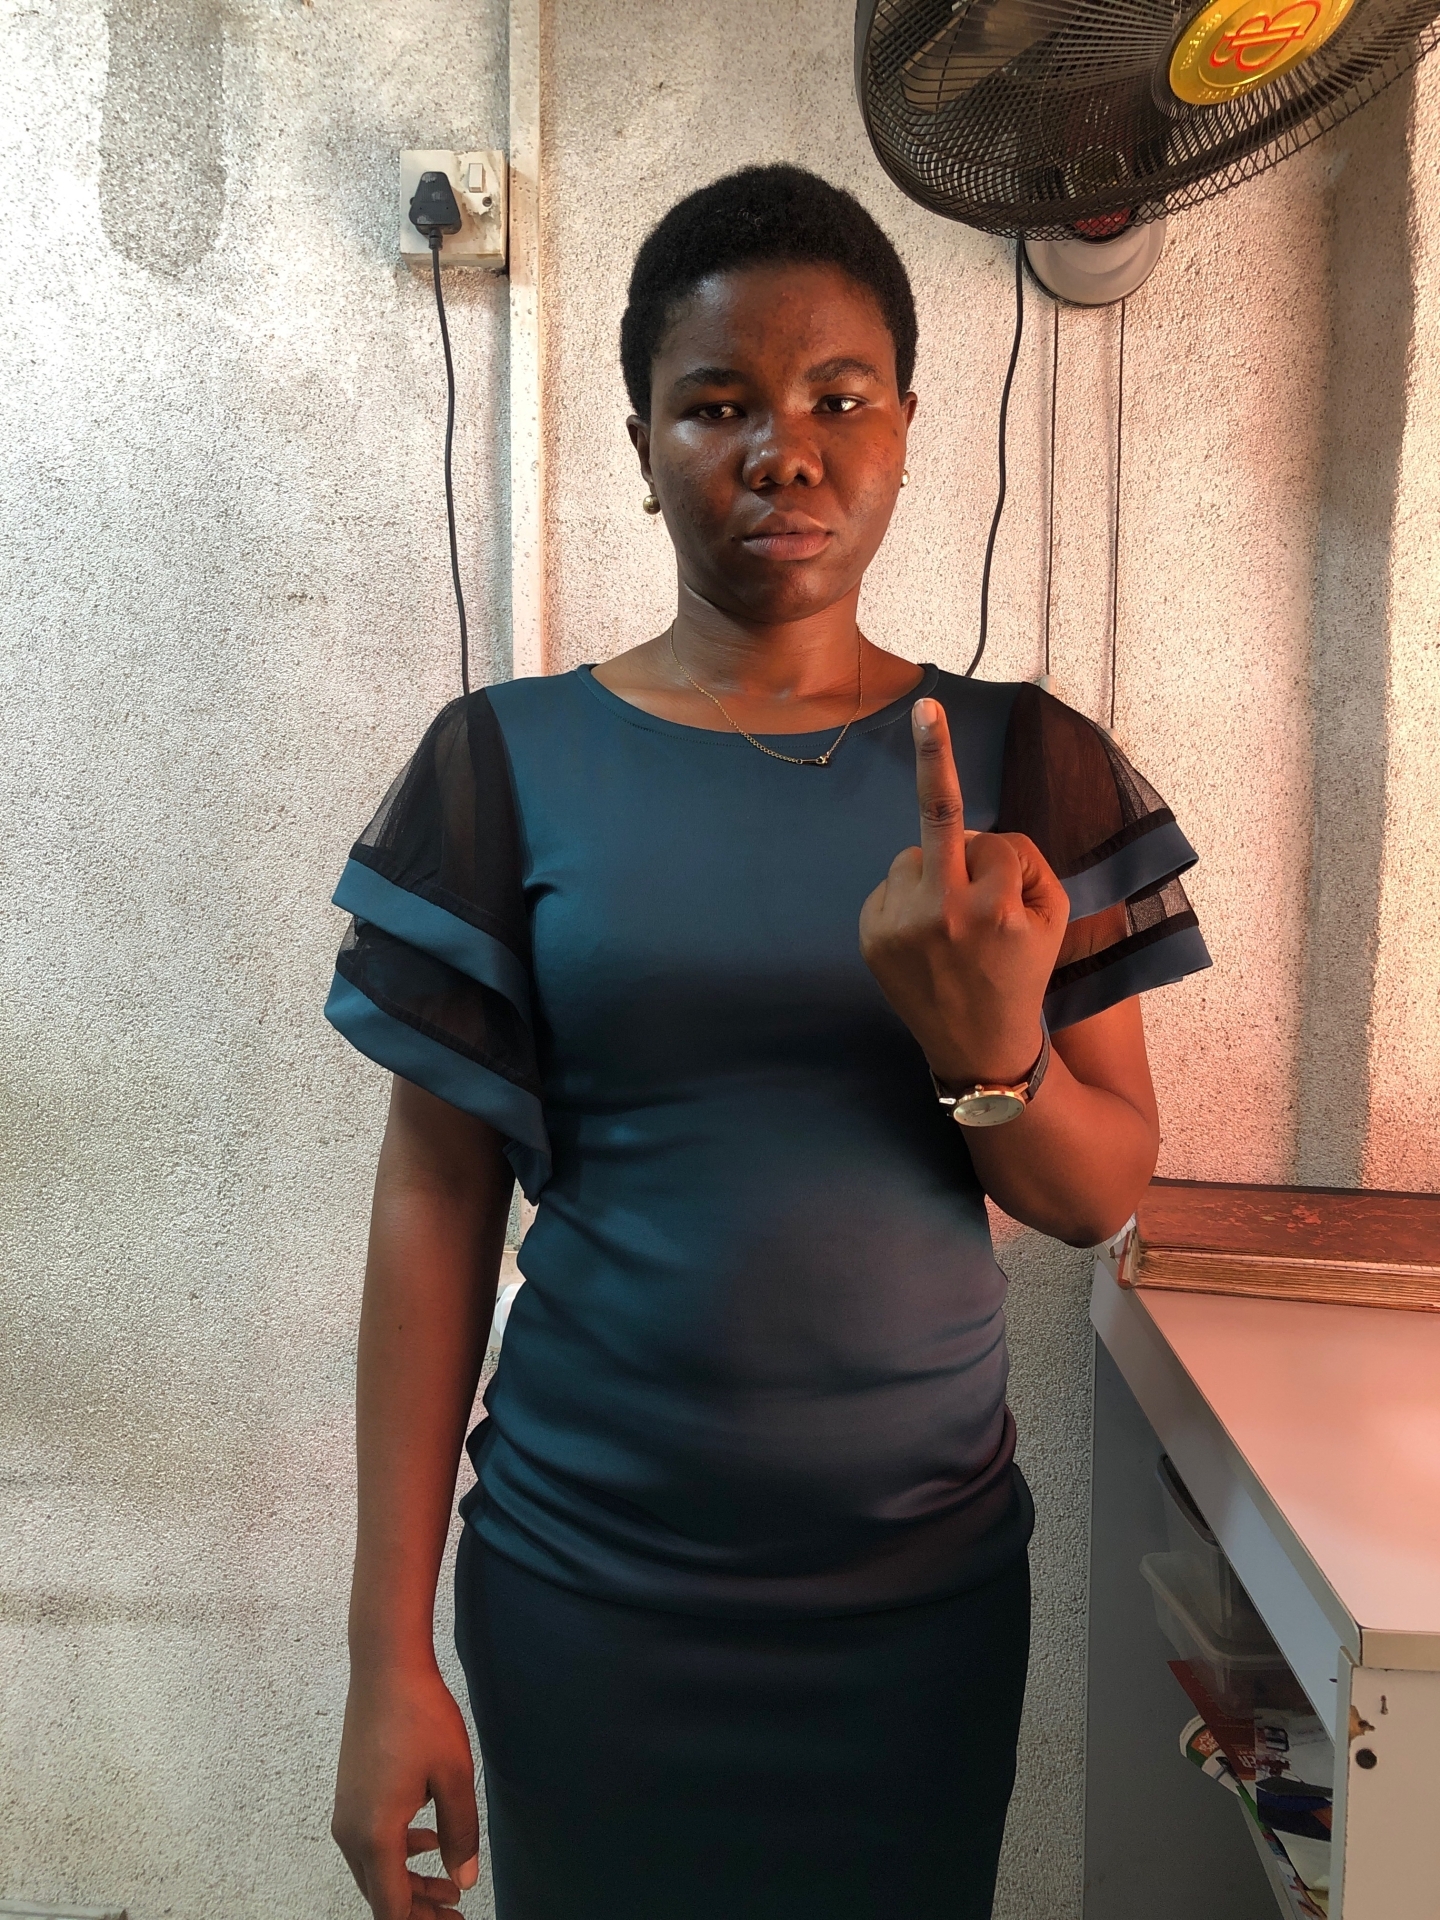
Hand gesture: middle_finger